Andala Ramudu (2006 film)

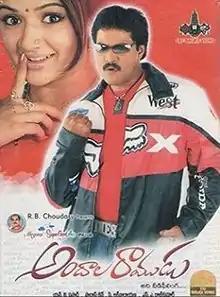
DVD cover

Andala Ramudu is a 2006 Indian Telugu-language film directed by P Lakshmi Narayana and produced by NV Prasad and Paras Jain. The film starred Sunil and Aarthi Aggarwal. This movie is the remake of Tamil film "Sundara Purushan".